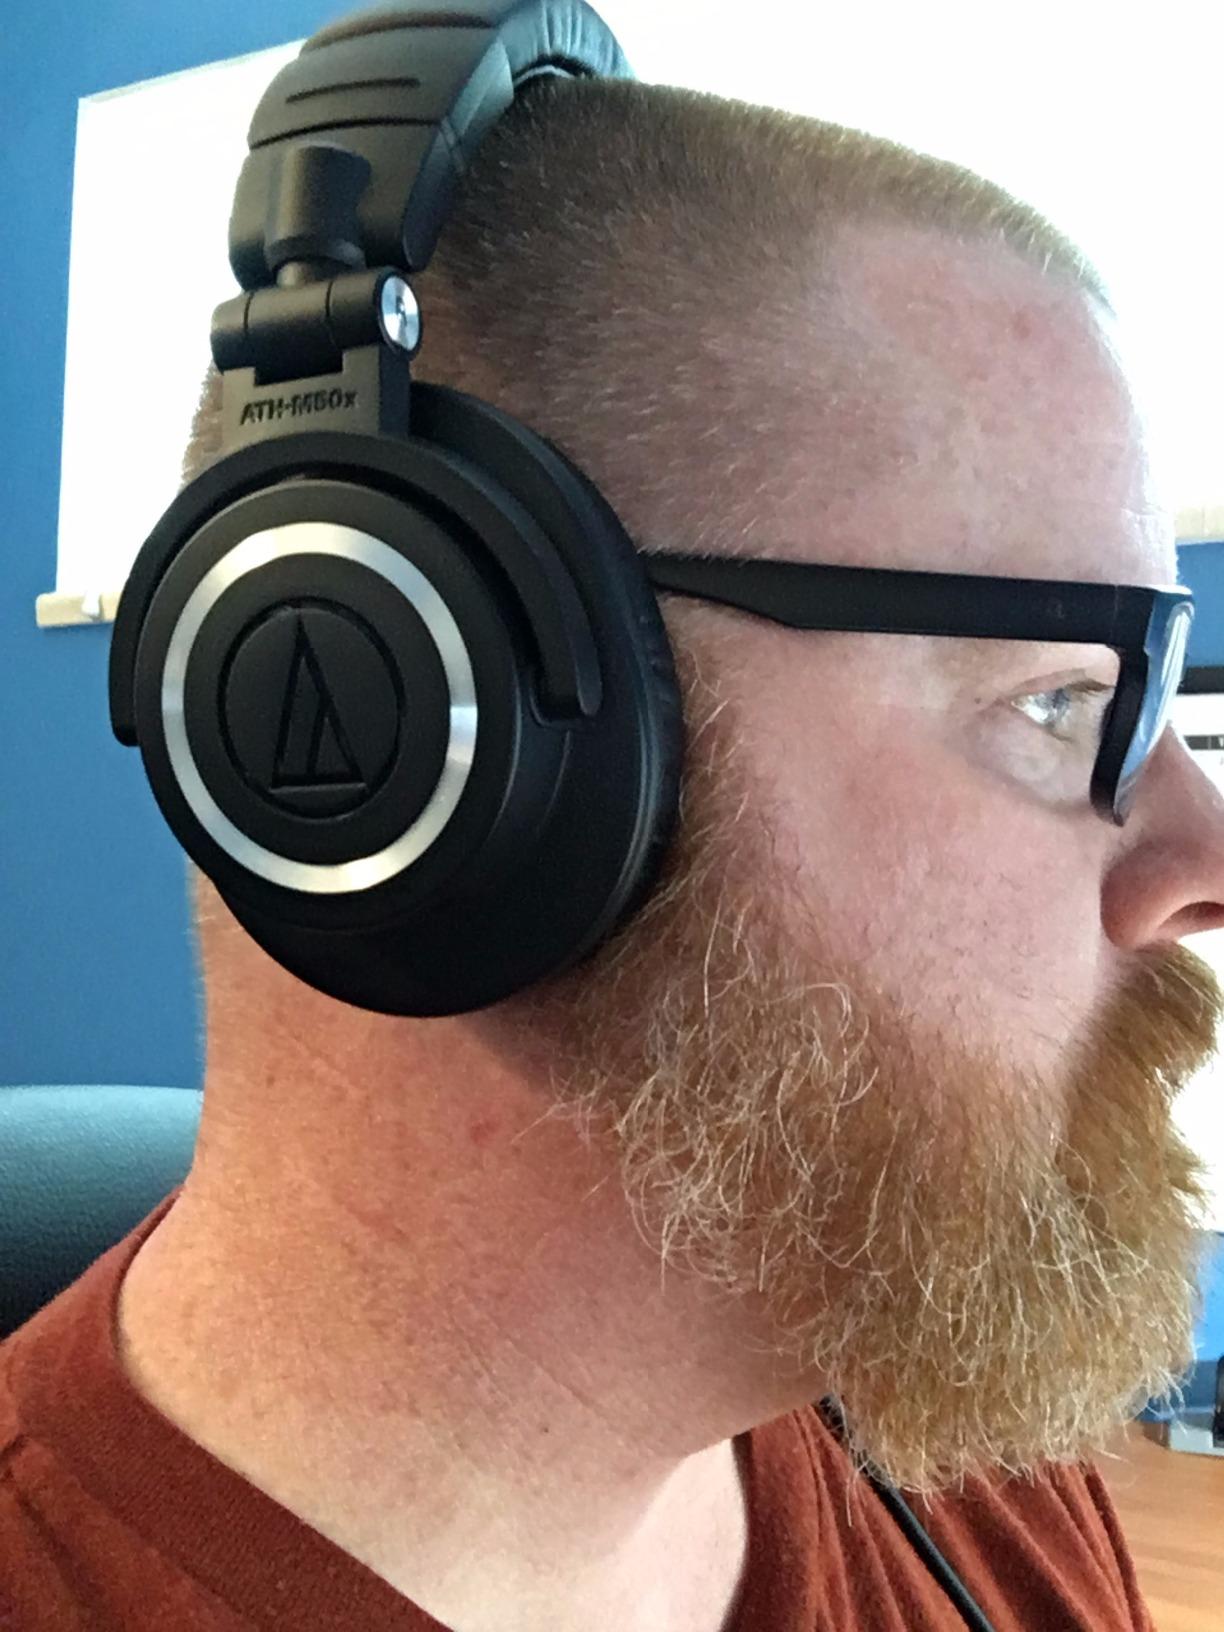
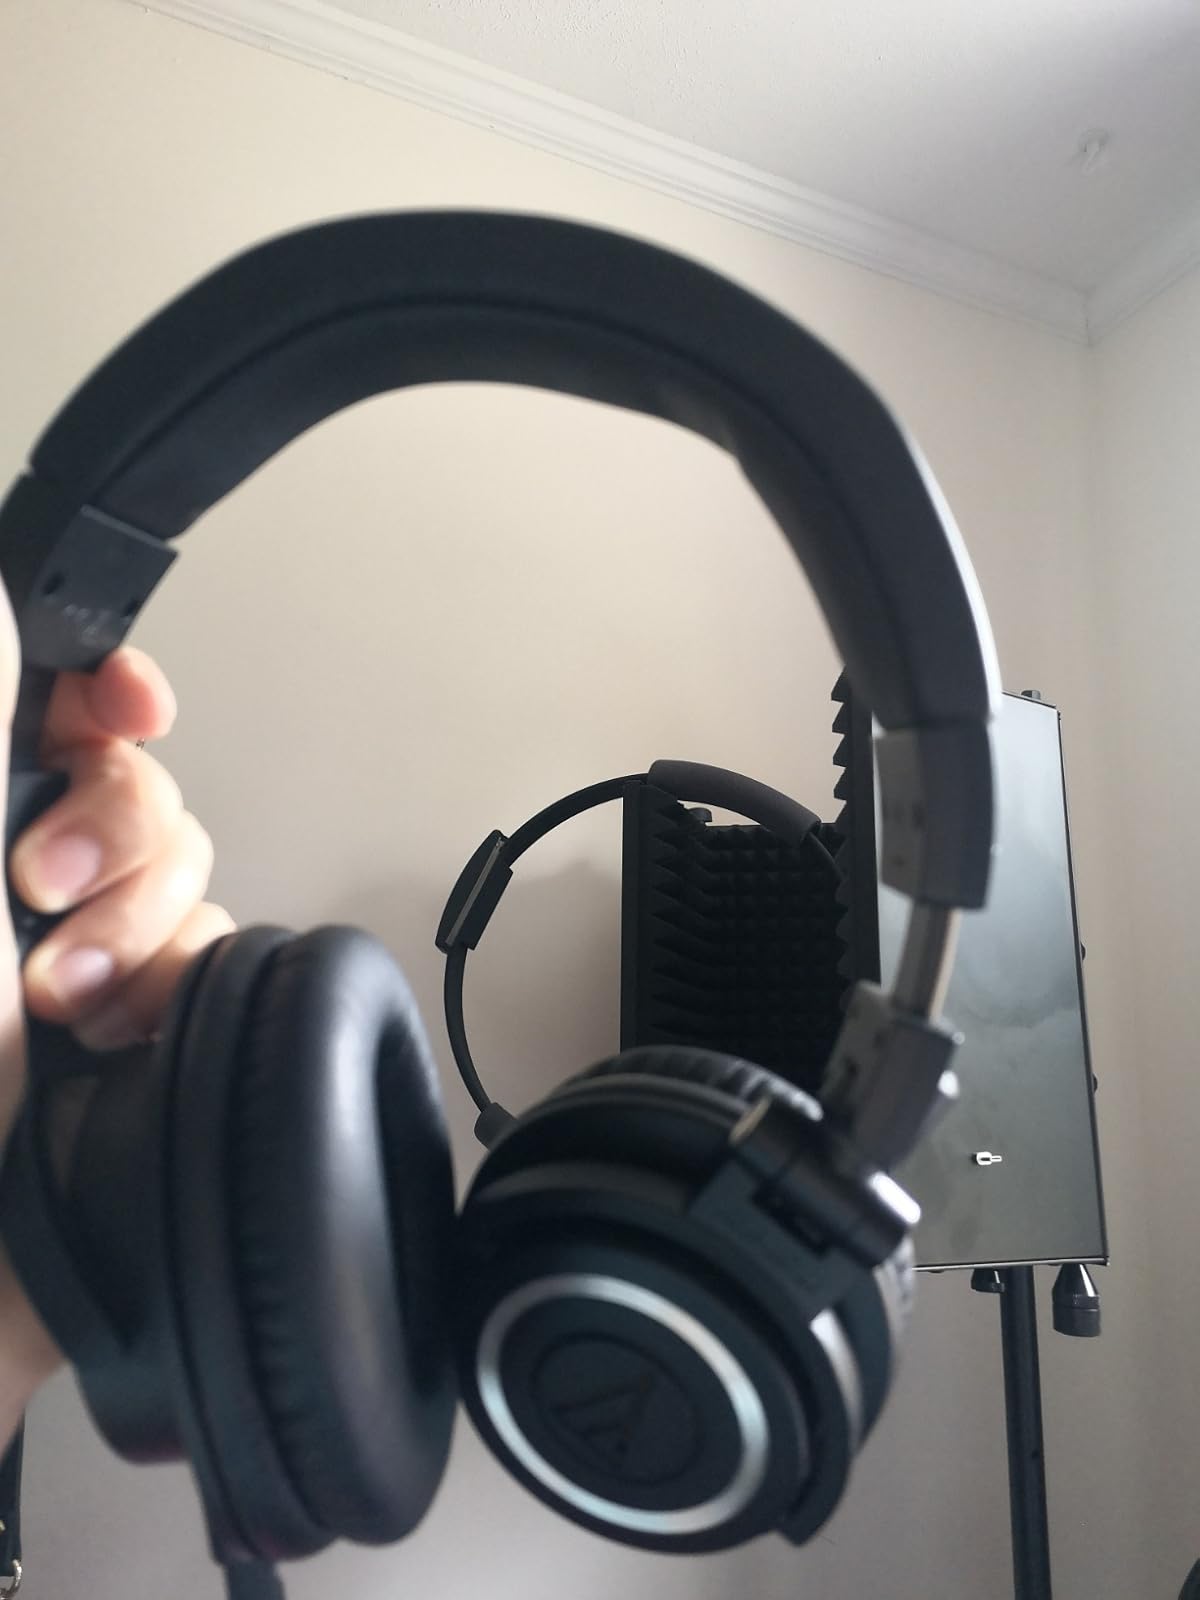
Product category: headphones
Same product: yes